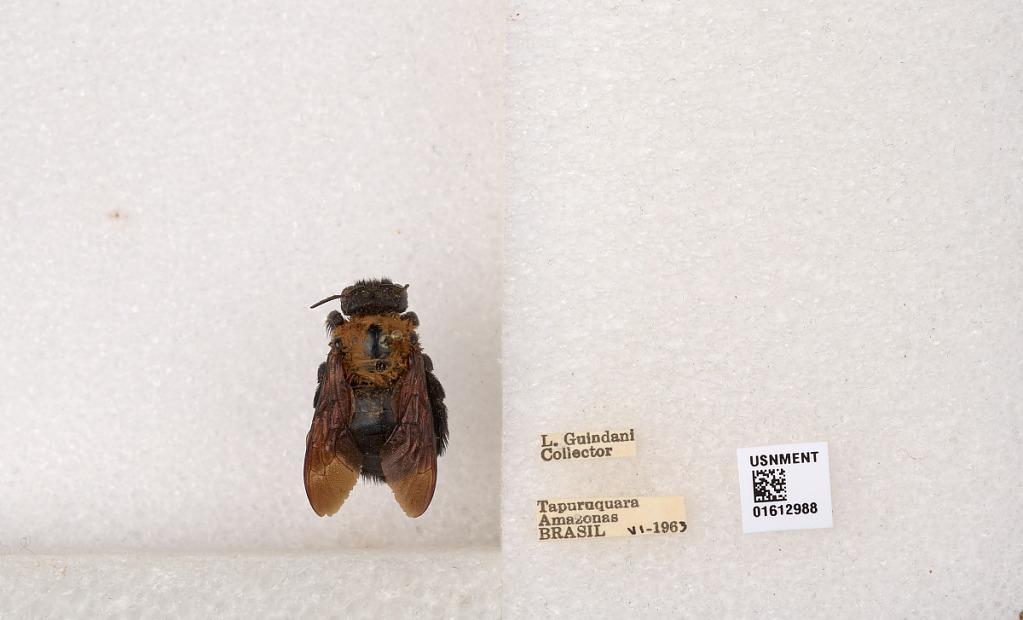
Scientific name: Xylocopa (Neoxylocopa) aurulenta (Fabricius)
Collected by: L. Guindani
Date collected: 1963-6-1
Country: Brazil
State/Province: Amazonas
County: Santa Isabel do Rio Negro
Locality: Tapuruquara
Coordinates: -0.41389, -65.0192